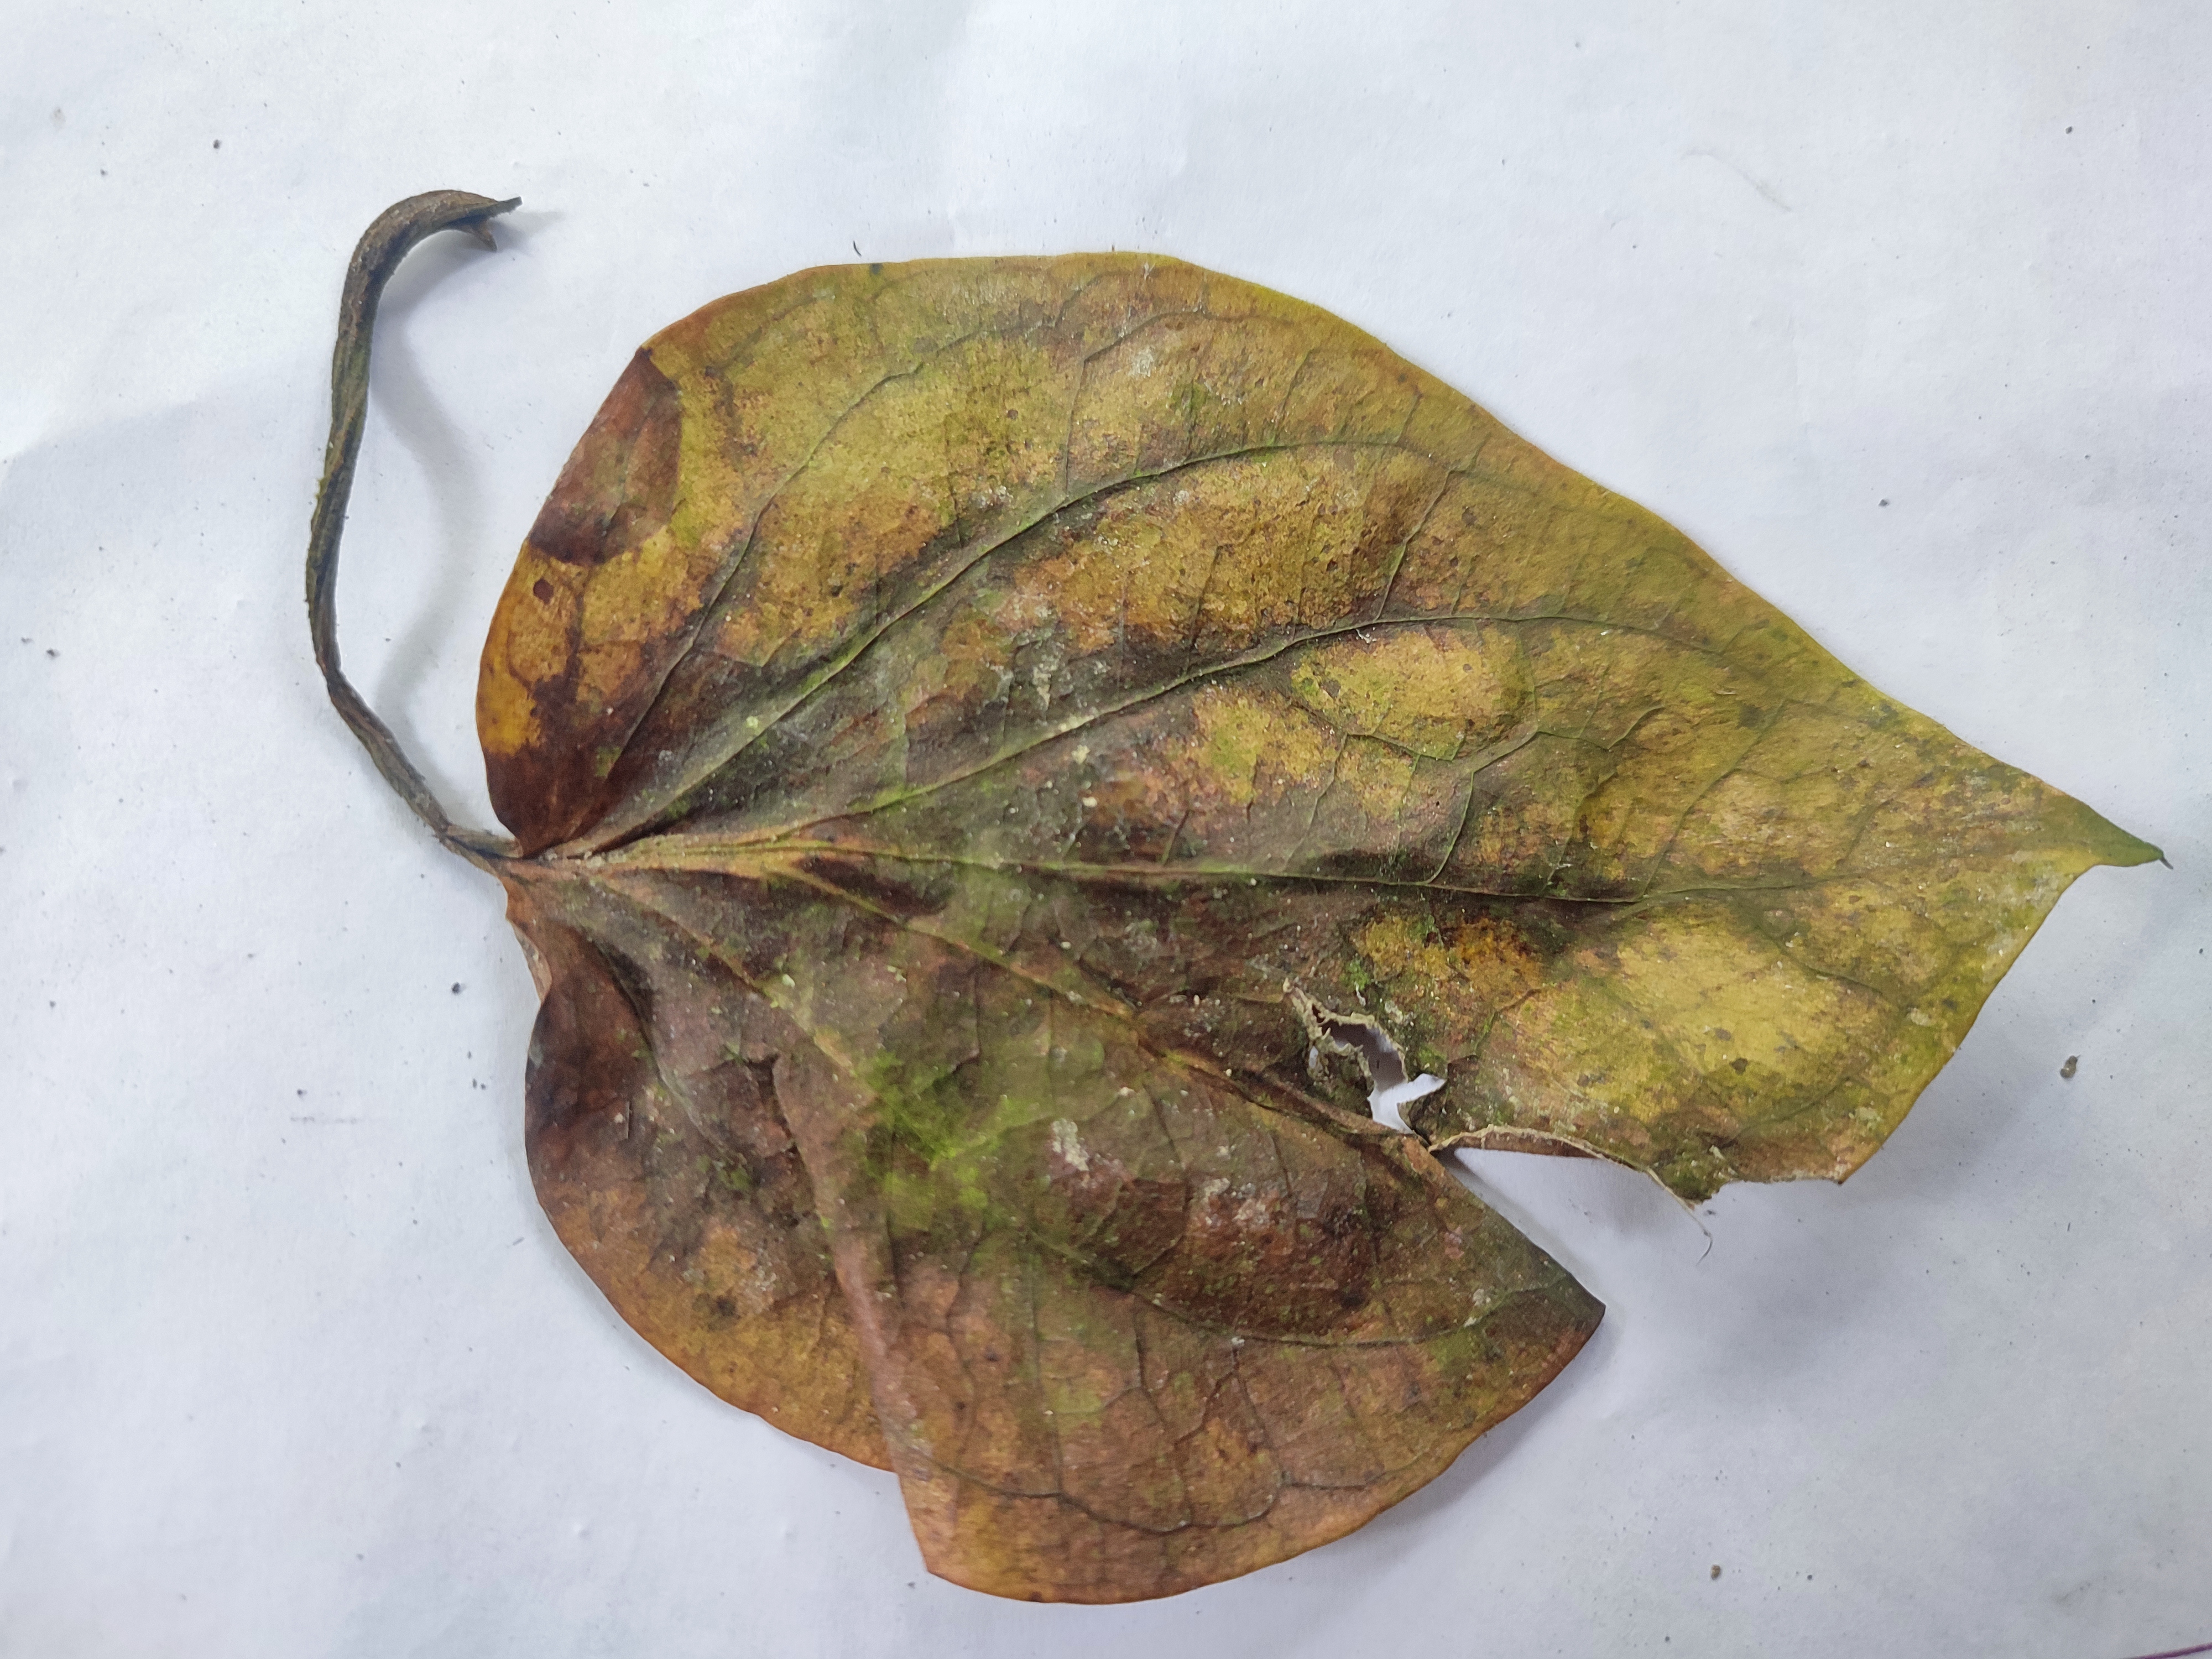
Label: Dried_Leaf